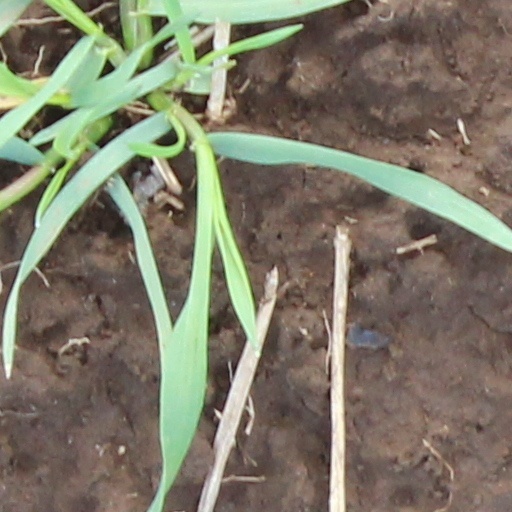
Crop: wheat